Shoulder dystocia

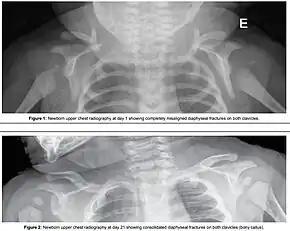
Fracture of both clavicles as a result of shoulder dystocia (top) – Post healing (bottom)

Even though there are several known risk factors, shoulder dystocia can happen to anyone and cannot be reliably predicted or stopped from happening. Doctors should know the risk factors to watch for in high-risk deliveries and be ready to handle this complication in any delivery.